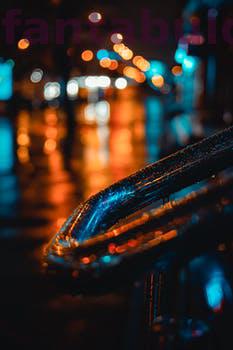
Label: Watermark